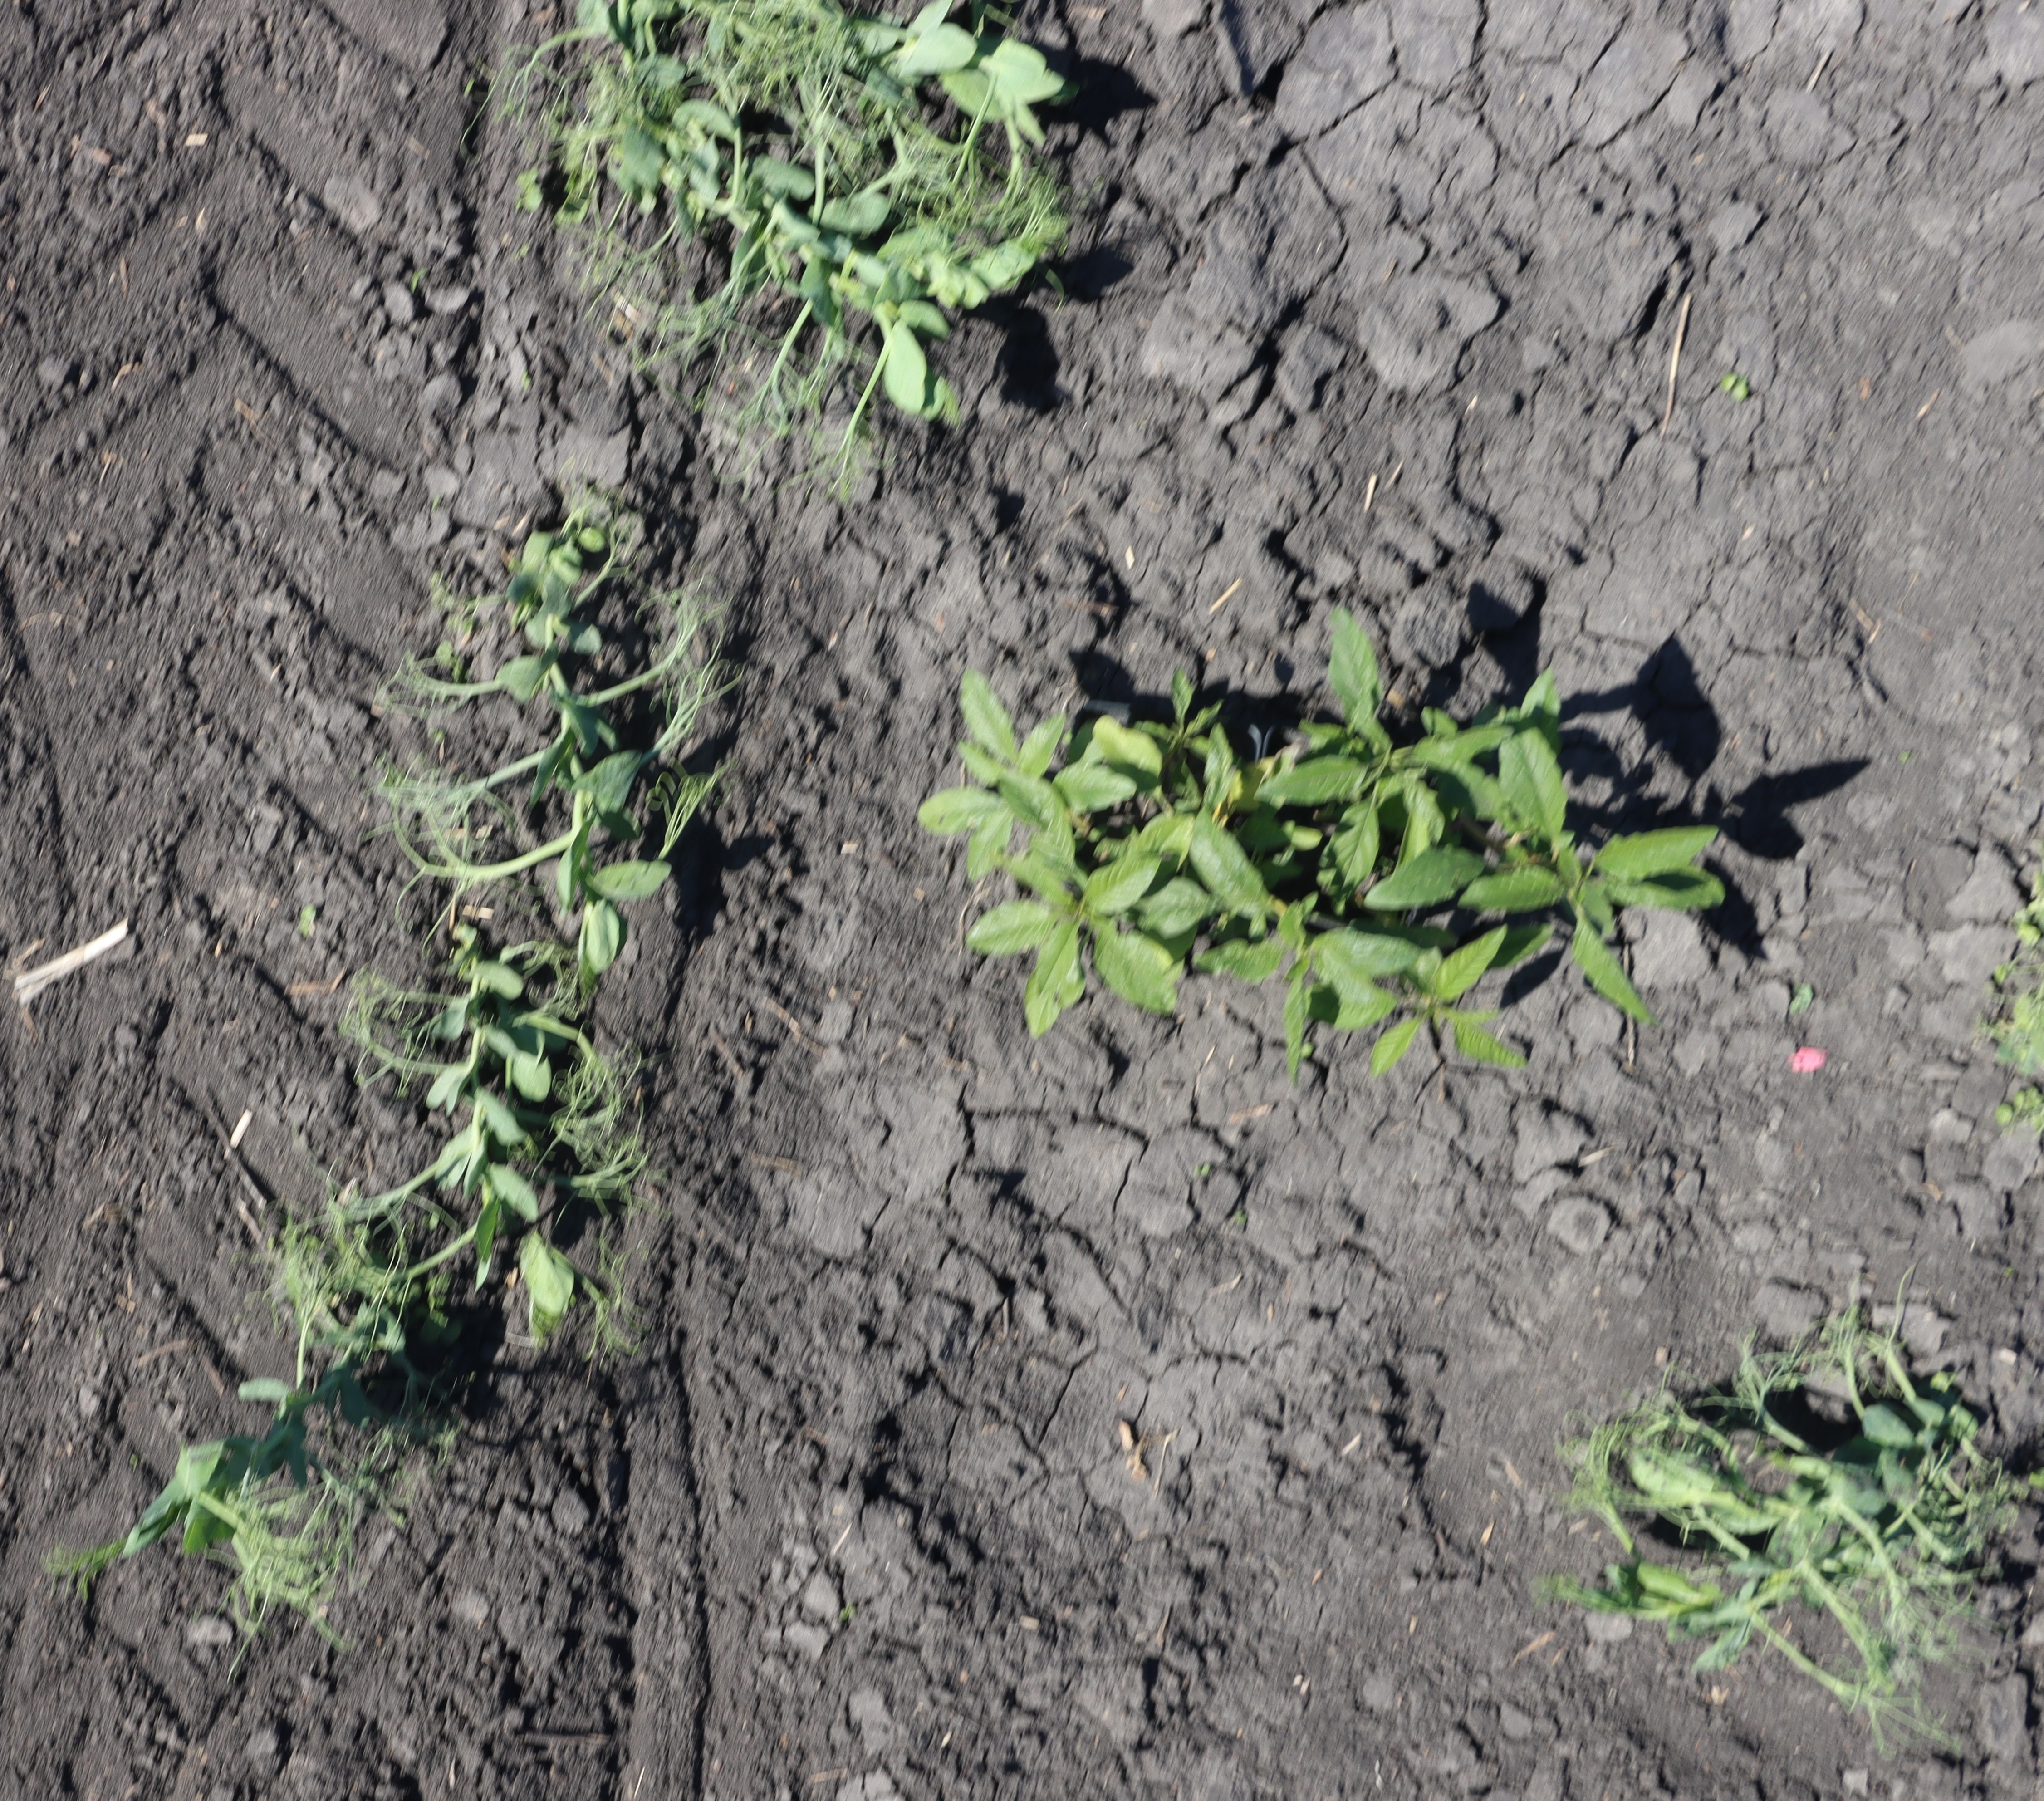
Crop: Field pea
Objects: Field Pea, Field Pea, Field Pea, Field Pea, Field Pea, Waterhemp, Waterhemp